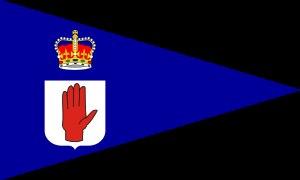
Le yacht Shamrock était, lors de la coupe de l'America 1899, le challenger du Royal Ulster Yacht Club opposé au sloop defender Columbia.
Le yacht Shamrock II était, lors de la coupe de l'America 1901, le challenger britannique opposé au defender américain Columbia
Shamrock IV est un voilier de course lancé en 1914 ayant appartenu à Sir Thomas Lipton et conçu par Charles Ernest Nicholson pour la Coupe de l'America.